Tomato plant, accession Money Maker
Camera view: bottom (45 deg); turntable rotation: 120 degrees
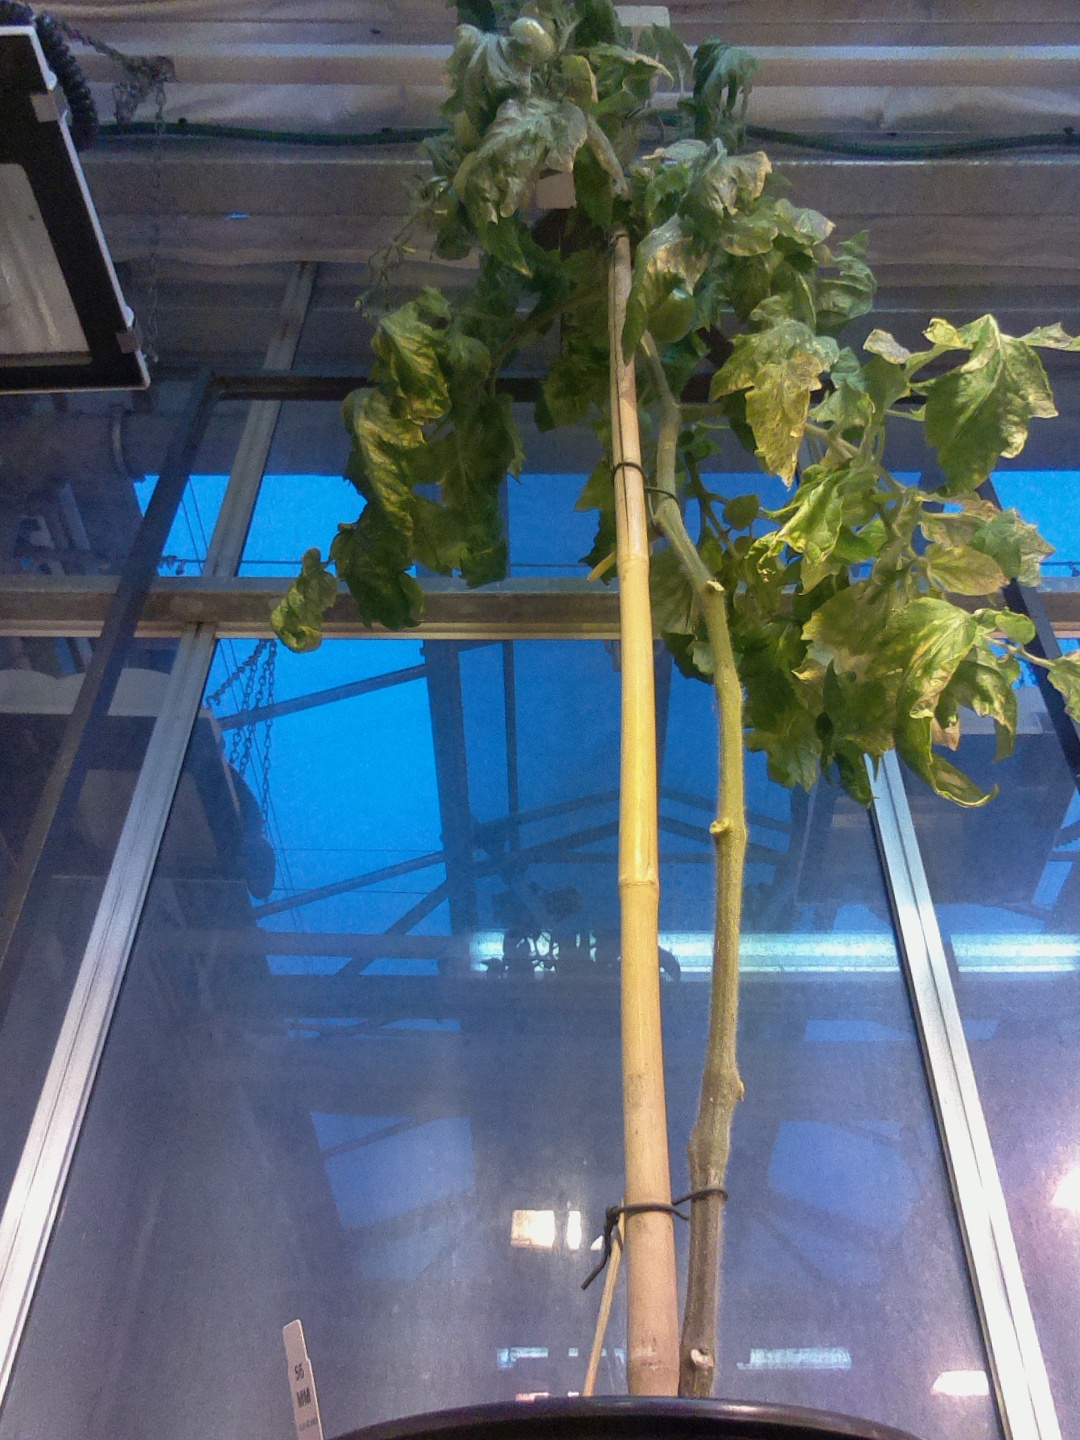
BBCH growth stage 78: 80% -90% of final fruit size